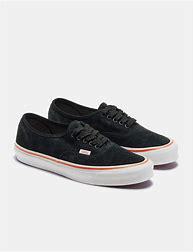
Brand: Vans
Model: UA OG Authentic LX